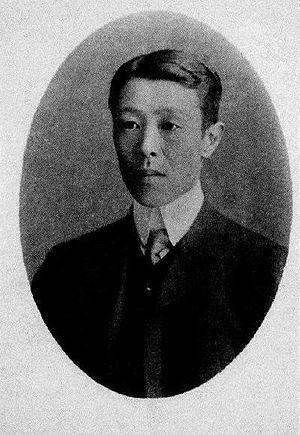
Heijirō Nakayama, né le 3 juin 1871 à Kyoto et décédé le 29 avril 1956, est un pathologiste et archéologue japonais.